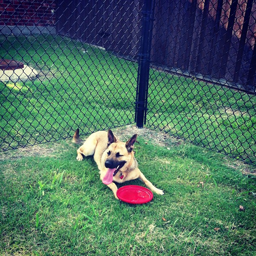
A panting dog is resting on the grass inside a fenced in area with a frisbee between his paws.
a dog laying on the ground with a red frisbee
A dog in a fence laying with a frisbee
A beige dog is in the corner of a yard.
This is an image of an outside district.